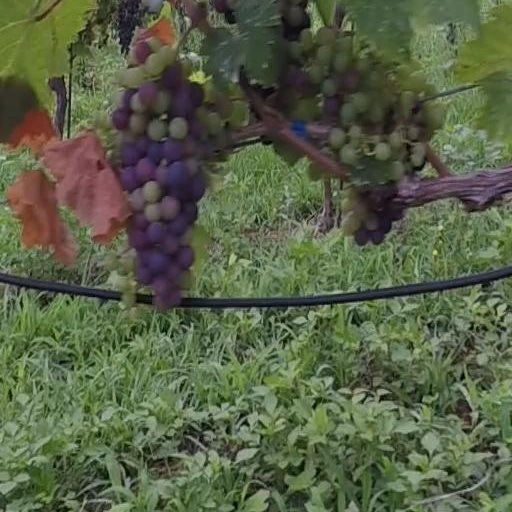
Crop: grape